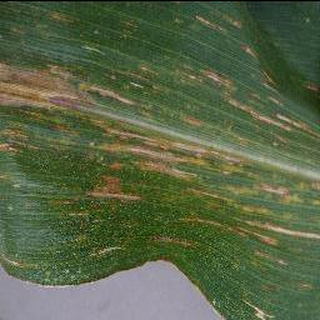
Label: corn_cercospora_leaf_spot